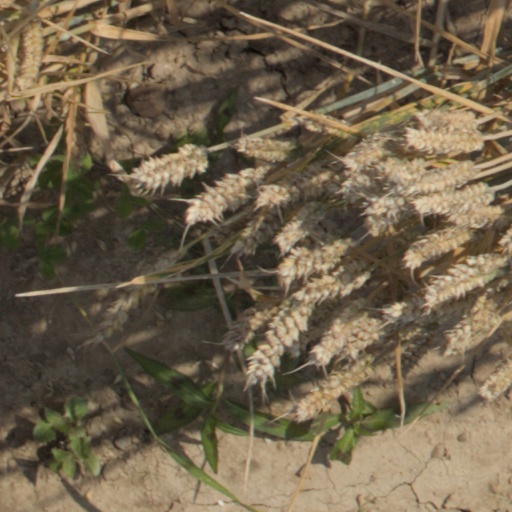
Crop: wheat